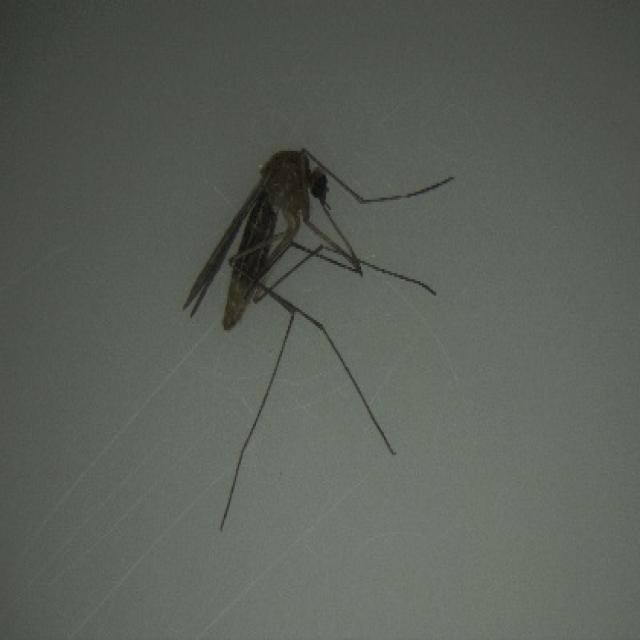
Species: culex_pipiens